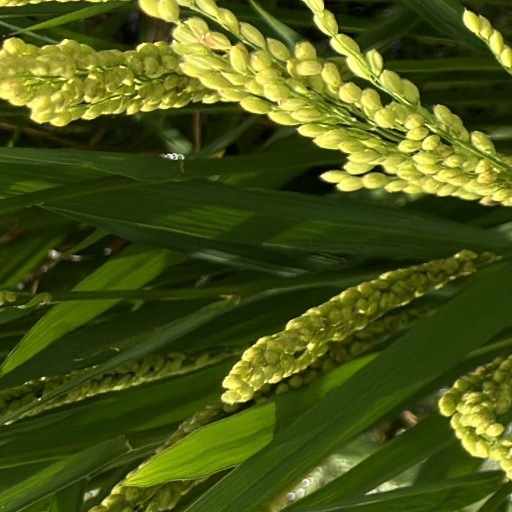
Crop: rice